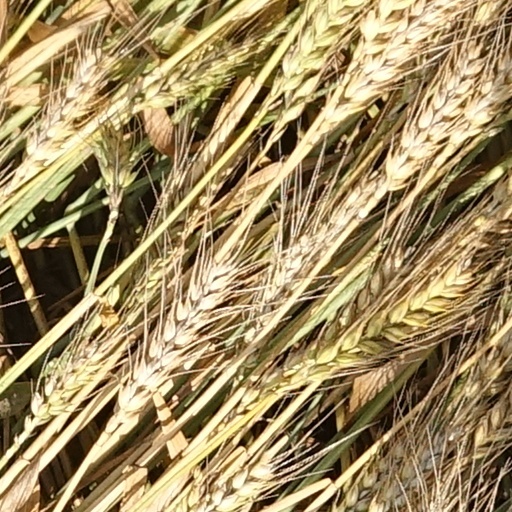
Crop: wheat